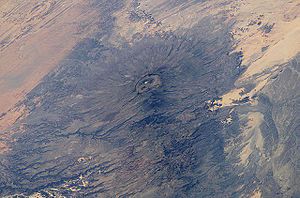
Tibesti
Tibesti, med Emi Koussi, set fra Den Internationale Rumstation
Tibesti-bjergene er en bjergkæde i Sahara, som består af sovende vulkaner. Det meste af kæden ligger nord i Tchad, men dele af nordskråningen går ind i Libyen. Den højeste top er Emi Koussi på 3415 meter.